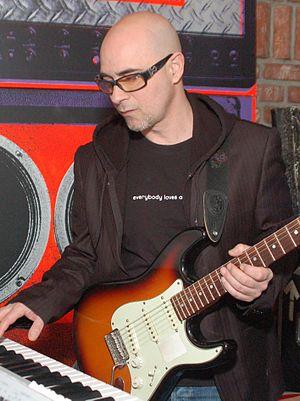
Duran Duran est un groupe de rock britannique, originaire de Birmingham. Il fait partie de la vague Nouveaux Romantiques associée à la new wave des années 1980. Duran Duran est aussi connu pour la qualité de ses clips vidéo. Ce groupe est formé en 1978 par Nick Rhodes et John Taylor. Ils sont ensuite rejoints par Roger Taylor, Andy Taylor et Simon Le Bon. Les trois Taylor cités n'ont aucun lien de parenté et Roger Taylor est homonyme de Roger Taylor, batteur de Queen.